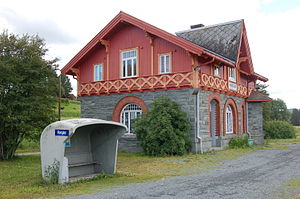
Ronglan Station
Ronglan Station er en jernbanestation på Nordlandsbanen, der ligger ved bebyggelsen Ronglan i Levanger kommune i Norge. Stationen består af to spor, en perron med et læskur og en tidligere stationsbygning.